Dole plc

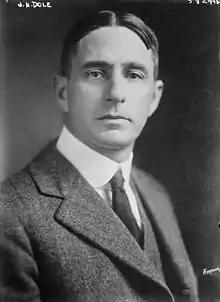
James Drummond Dole founded the Hawaiian Pineapple Company in 1901.

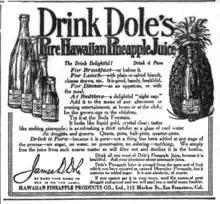
An ad for Dole pineapple juice, circa 1910.

In 1899, industrialist James Dole moved to Hawaii. James was the cousin of Sanford B. Dole, who had helped overthrow the Kingdom of Hawaii in 1893, and became the governor of Hawaii in 1898. Two years after James Dole's arrival, he formed the Hawaiian Pineapple Company (HPC). The HPC delivered its first shipment of canned pineapple in 1903. Early products of the Hawaiian Pineapple Company were not marketed under a particular brand name, often assuming the names of the distributors. In the early 20th century, pineapple was still relatively unknown, and James Dole and other growers mounted a marketing campaign in magazines in what the company now refers to as one of the first nationwide advertising campaigns in the United States.